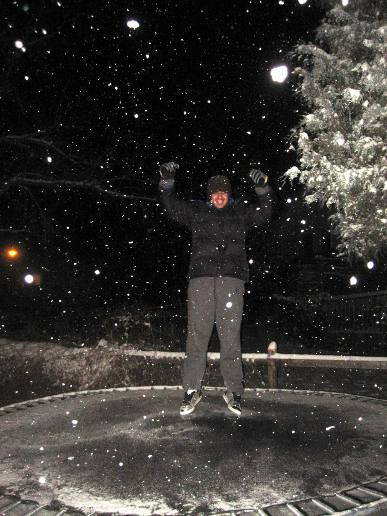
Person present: Yes